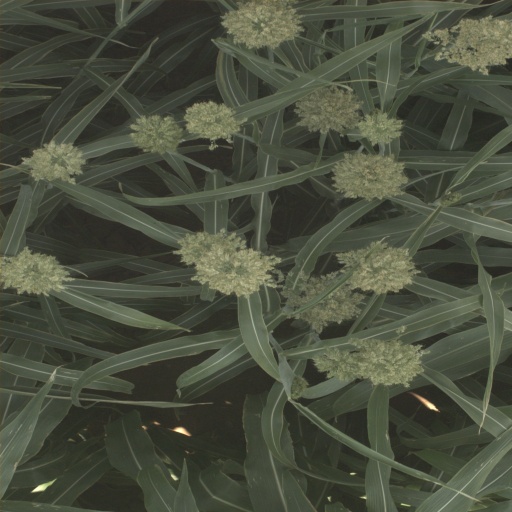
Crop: sorghum